Dauphin County Courthouse

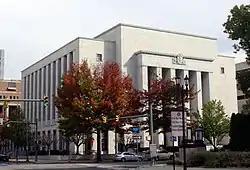

The Dauphin County Courthouse is a government building of Dauphin County located in the county seat, Harrisburg, Pennsylvania. It was listed on the National Register of Historic Places on August 2, 1993.